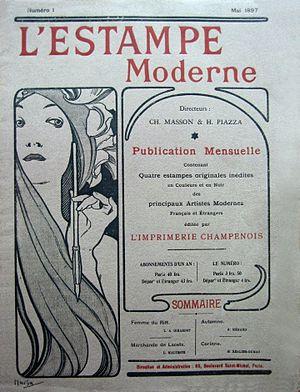
L'Estampe moderne est une publication mensuelle française éditée entre mai 1897 et avril 1899, qui proposait 4 lithographies originales dans chacun de ses numéros.